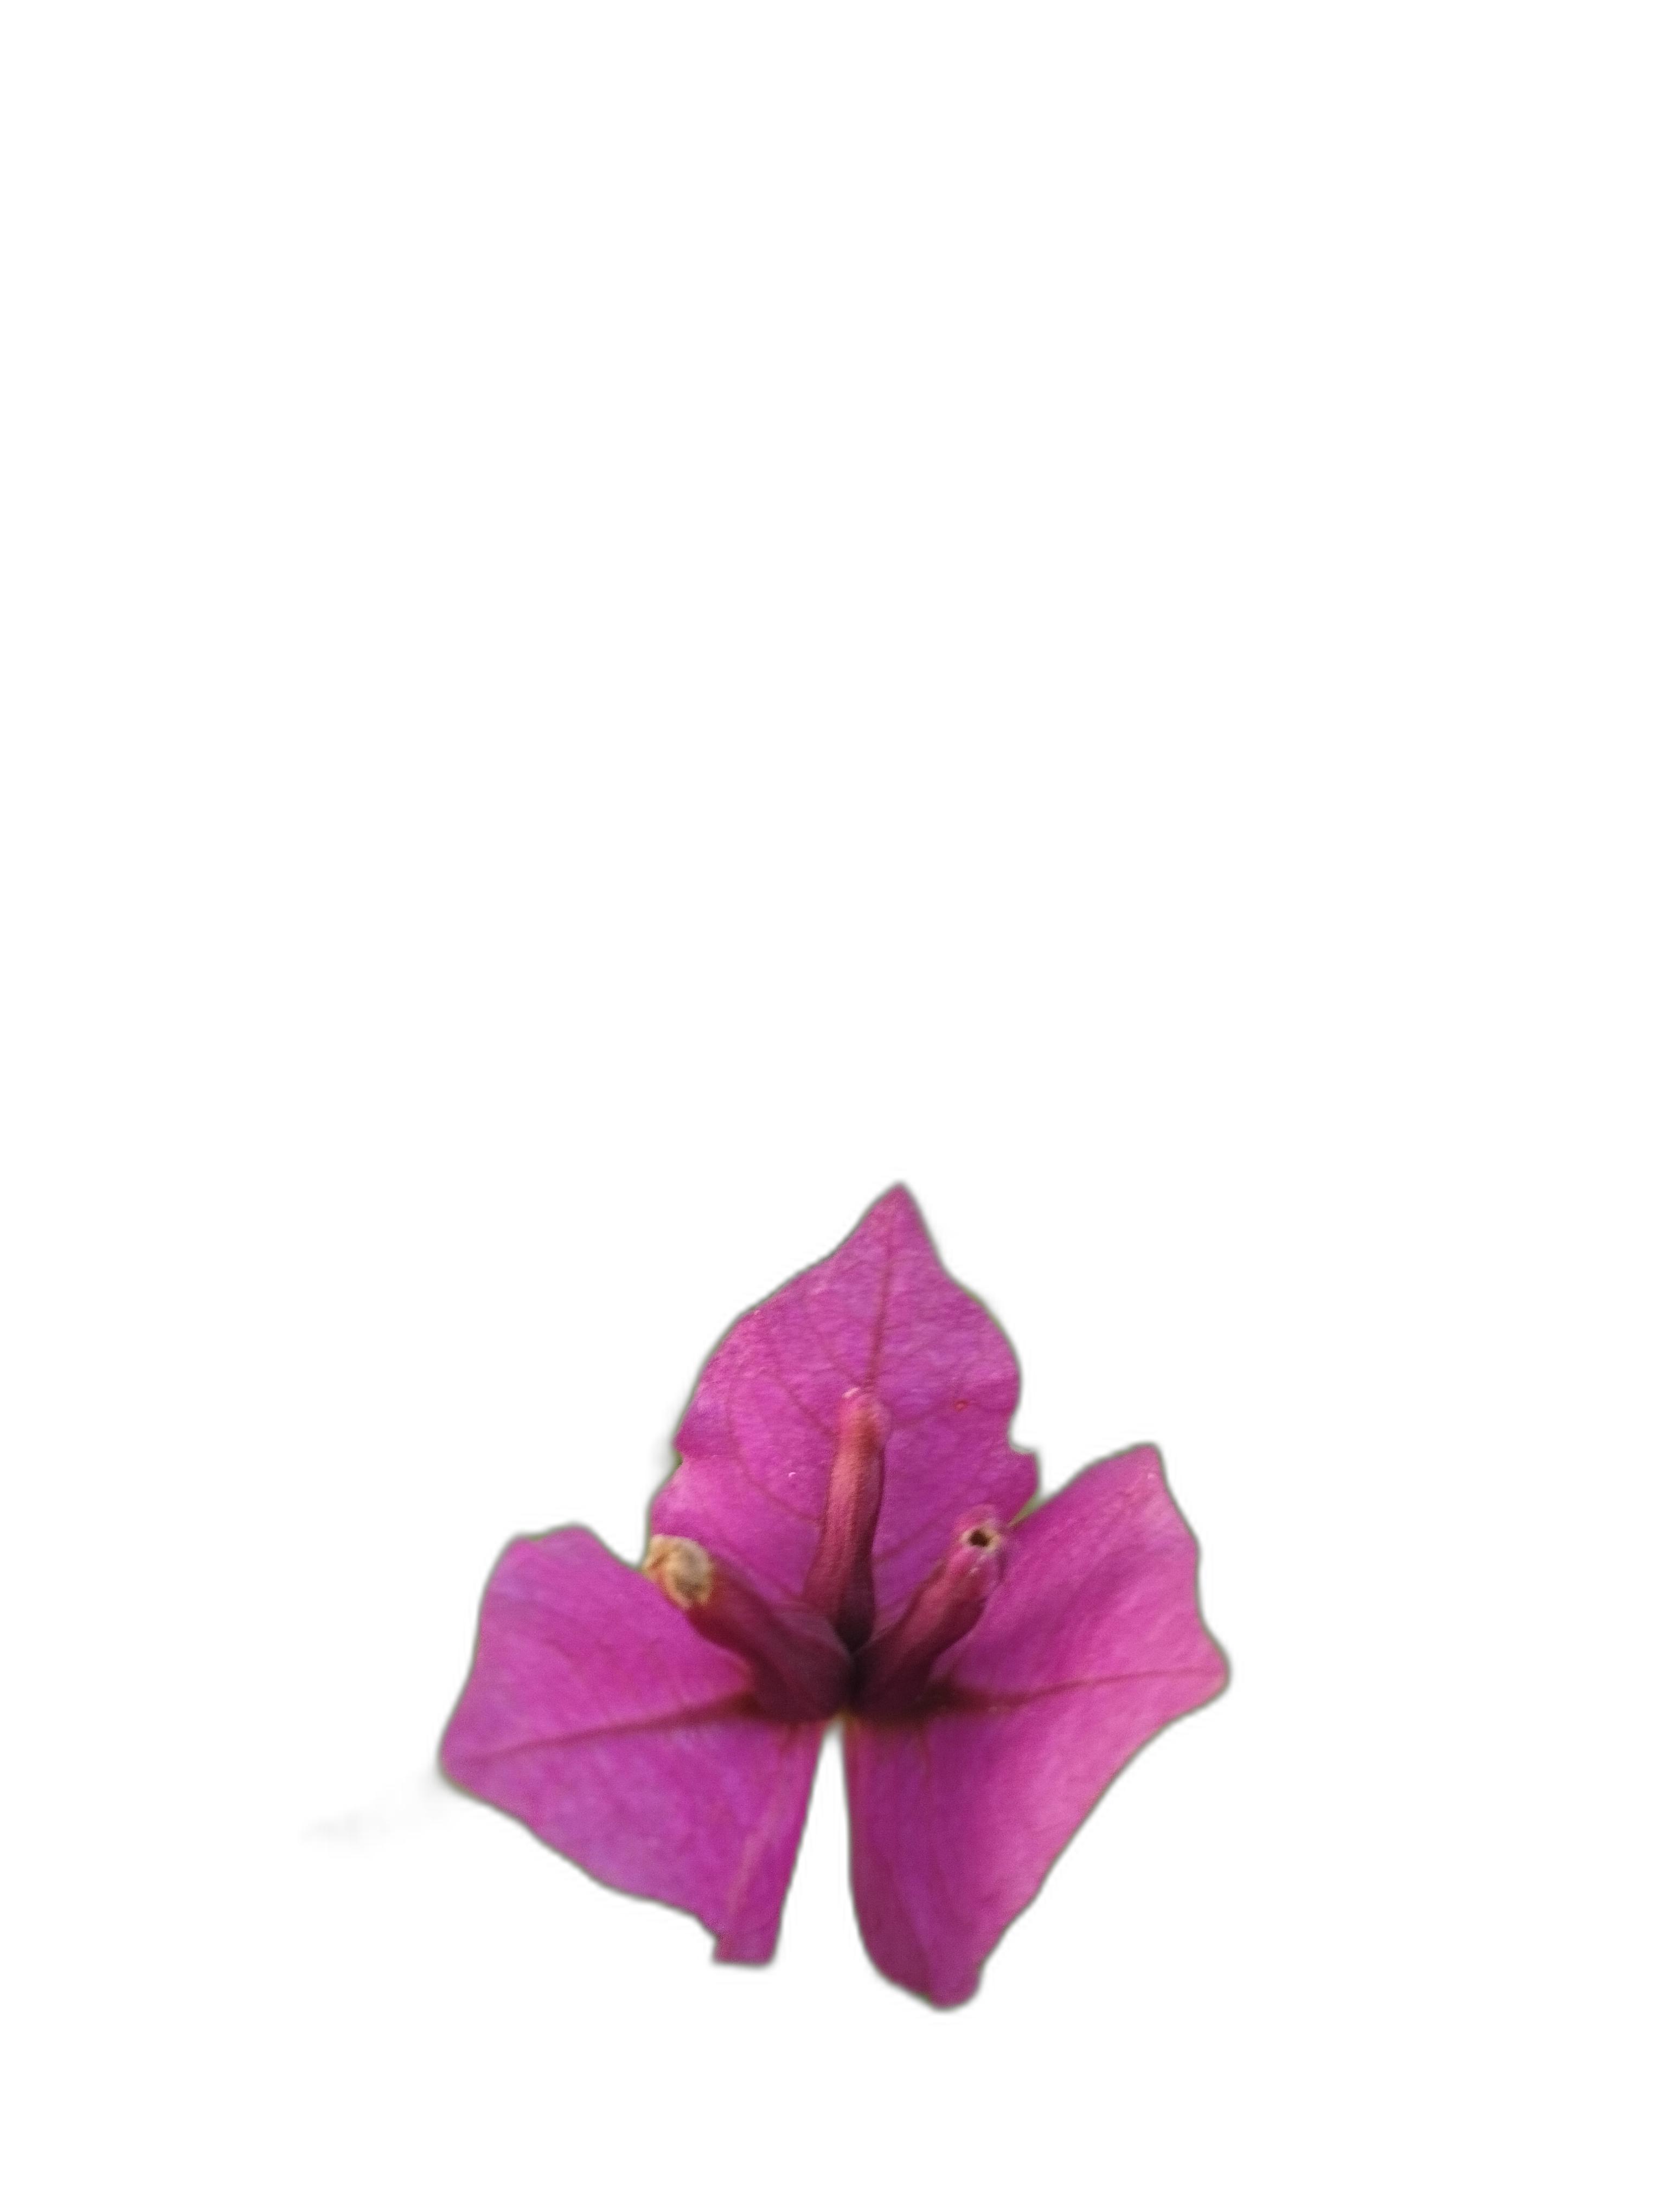
Label: Bougainvillea